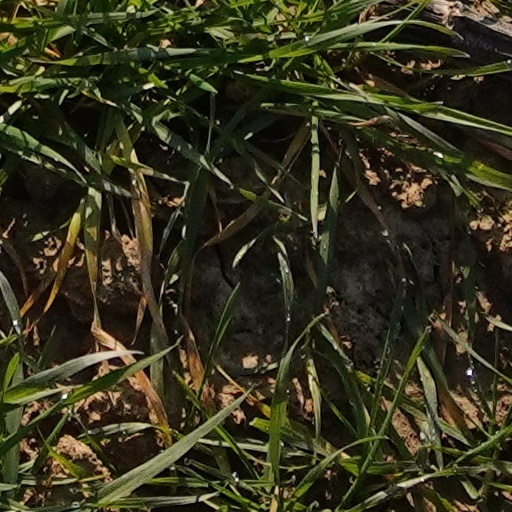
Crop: wheat